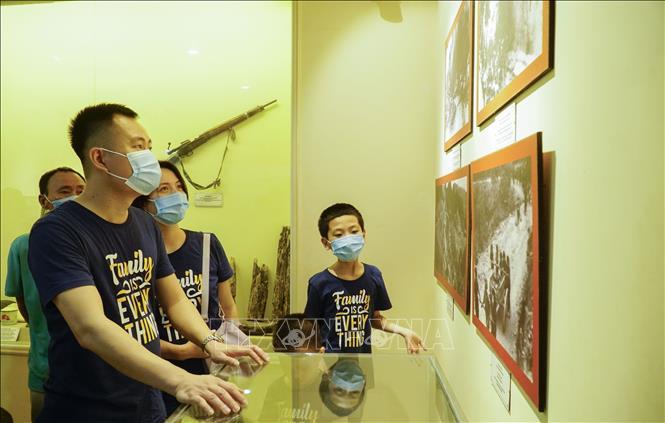
có một người đàn ông mặc áo màu xanh lá phía sau gia đình ba người